Blick Bassy

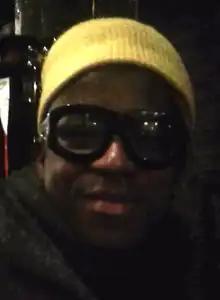
Blick Bassy

Blick Bassy is a Bassa singer-songwriter from Cameroon. Bassy writes his songs in his native language, Bassa. His song "Kiki", from "Akö", featured as the theme song for the worldwide launch of the iPhone 6 in 2015.